Potto

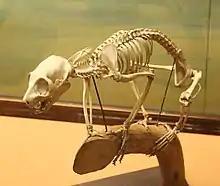
"Perodicticus potto" skeleton

Pottos have relatively few predators, because large mammalian carnivores cannot climb to the treetops where they live, and the birds of prey in this part of Africa are diurnal. Pottos living near villages face some predation from humans, who hunt them as bushmeat; the West African potto is thought to be threatened due to this. They are sometimes preyed upon by African palm civets, although African palm civets are largely frugivorous.